Crusader Rabbit

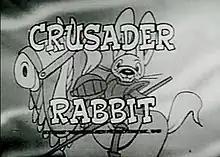
Title card

Crusader Rabbit is an American animated cartoon series created by Alexander Anderson and Jay Ward, and the first of its kind to be produced specifically for television. Its main characters were Crusader Rabbit and his sidekick Ragland T. Tiger, or "Rags". The stories were four-minute-long satirical cliffhangers.